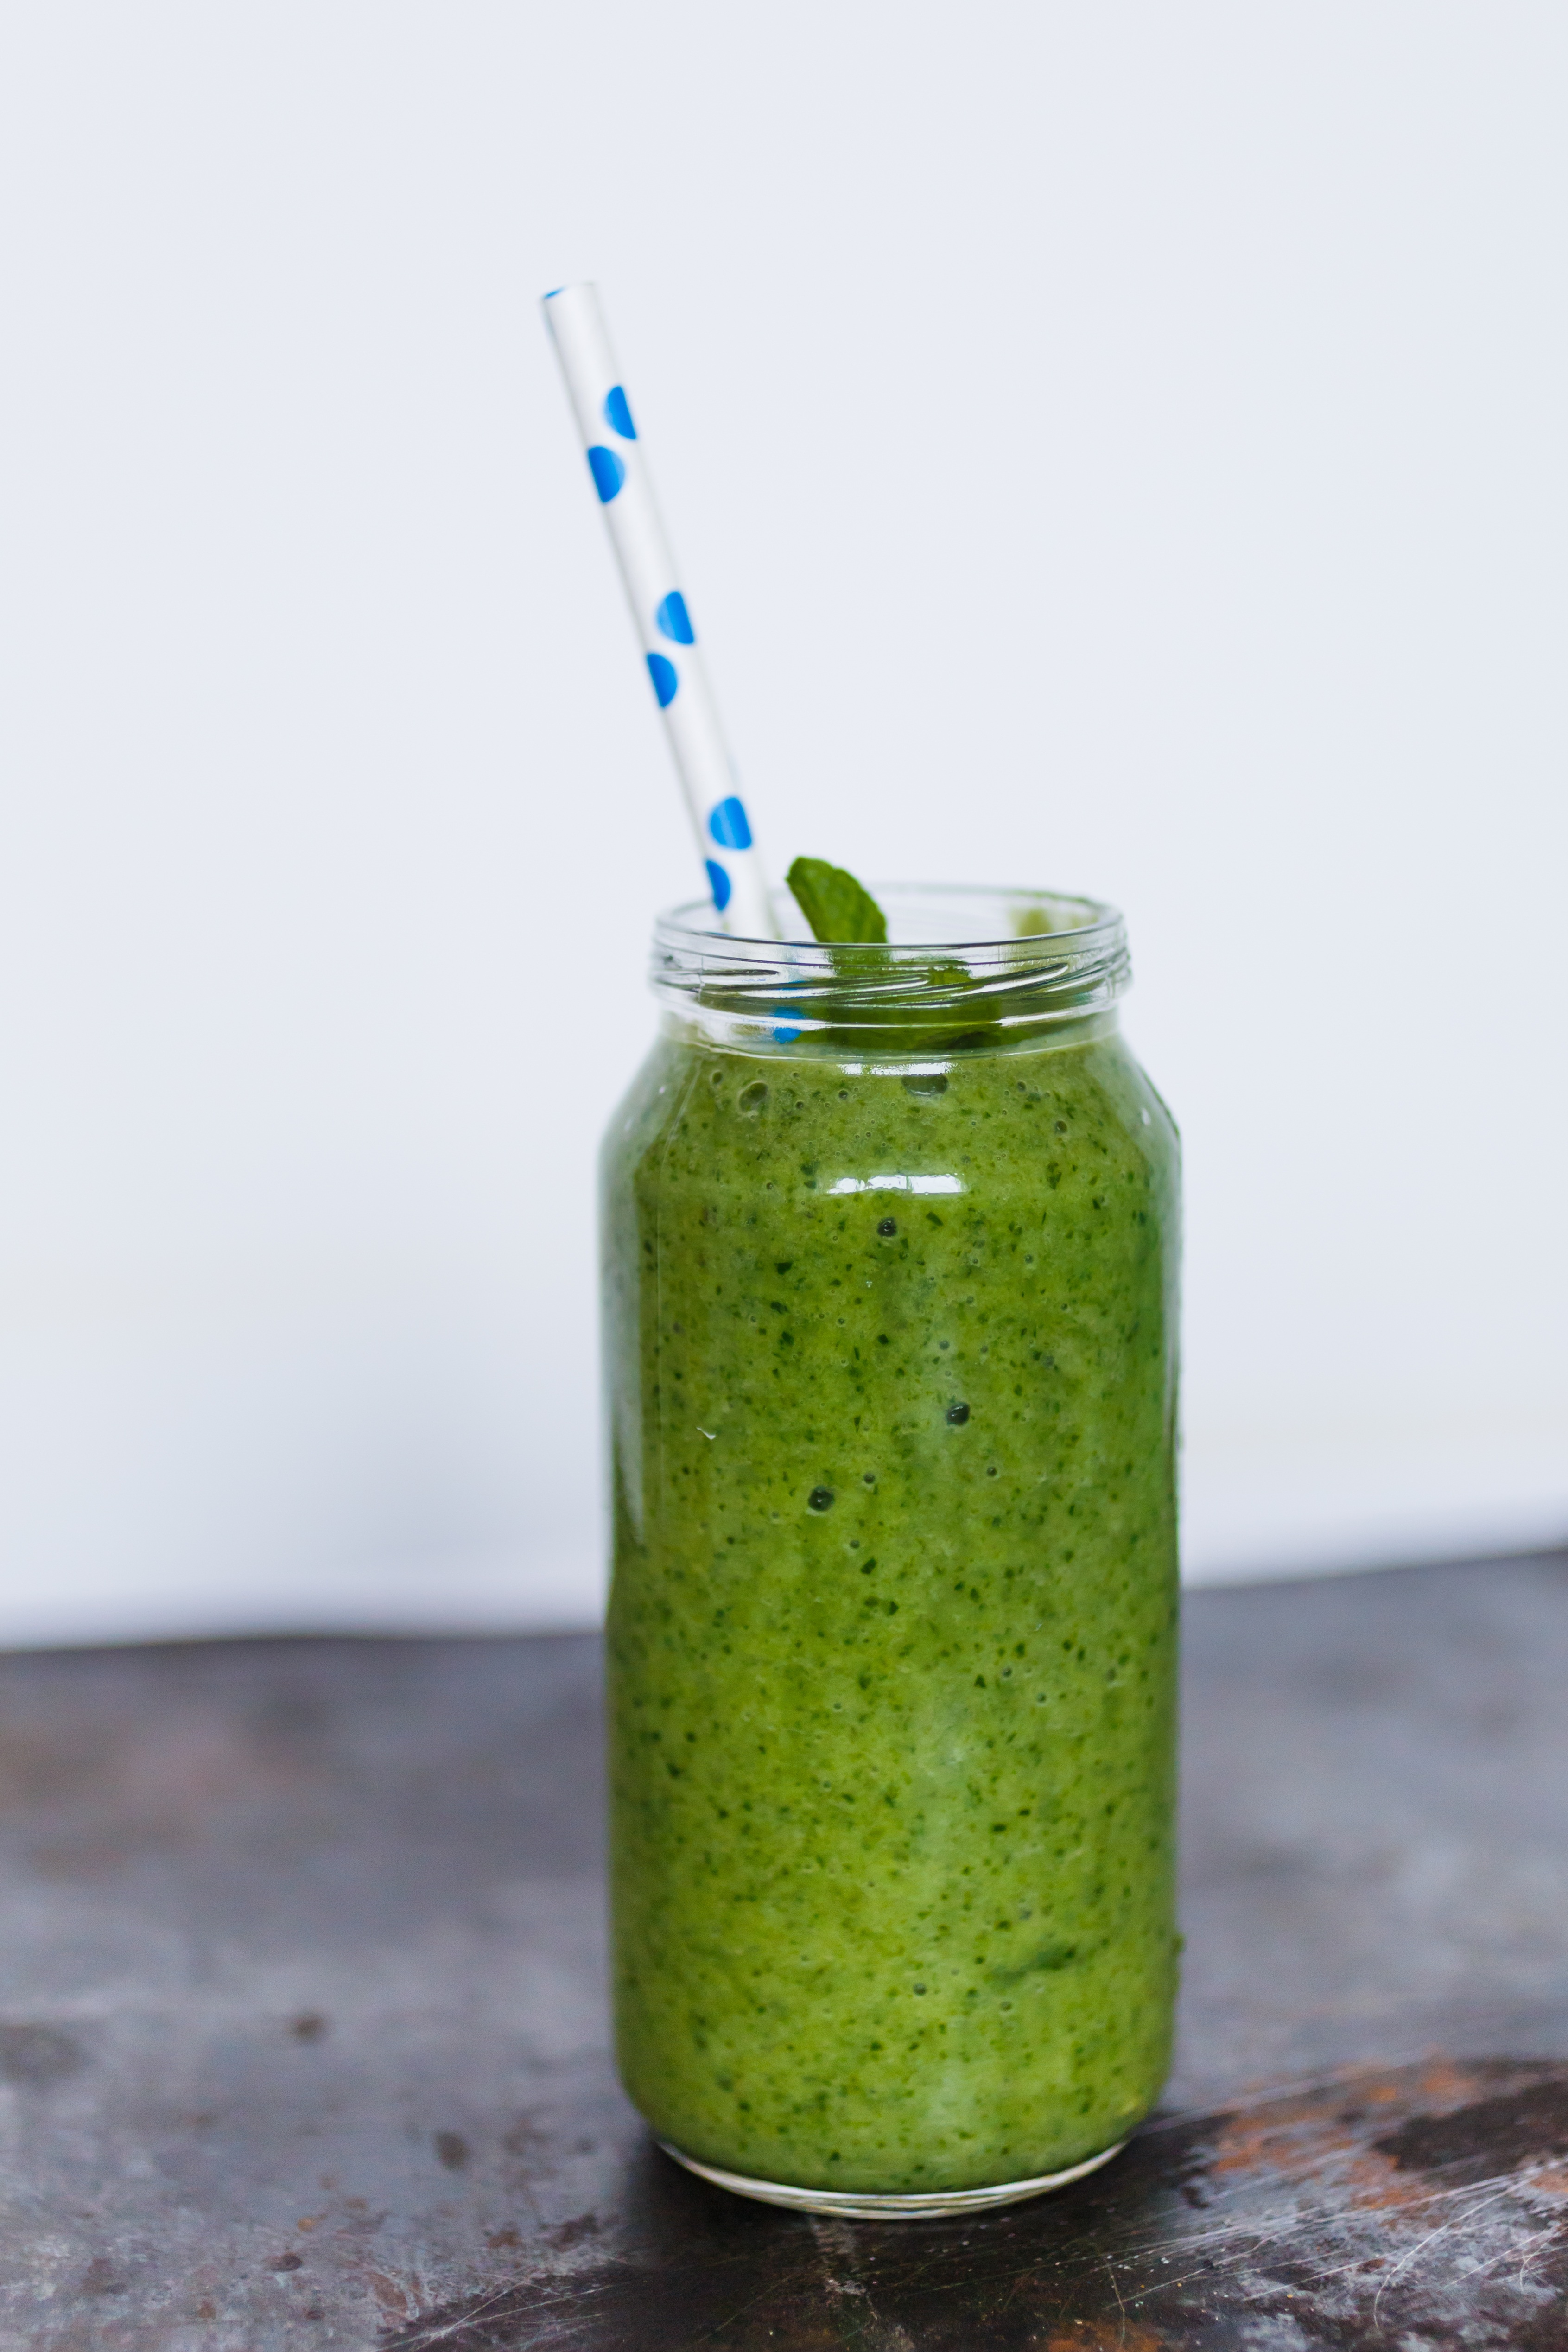
apple, white, fruit, sweet, glass, ripe, food, green, produce, color, macro, space, fresh, drink, closeup, lifestyle, breakfast, healthy, dessert, broccoli, cocktail, smoothie, juice, top view, objects, focus, background, nutrition, vegetables, vegetarian, spinach, bubbles, large, diet, cabbage, vitamins, herbs, depth of field, healthy eating, mixed, organic, juices, vegetarianism, nutrients, frothy